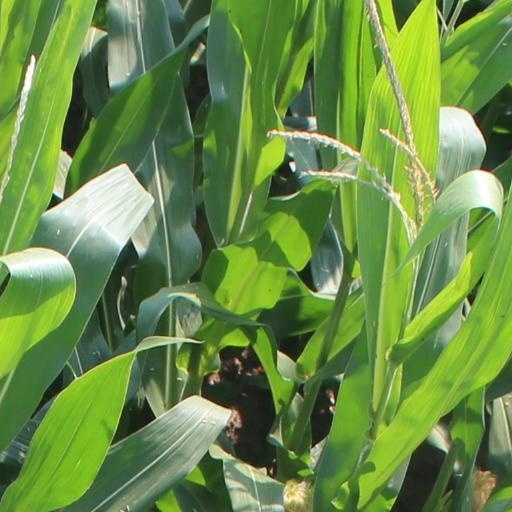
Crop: maize; corn